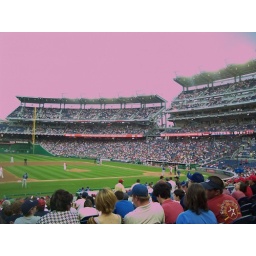
Not sure why the sky turned pink in this photo. Down in DC at the Nat's park.